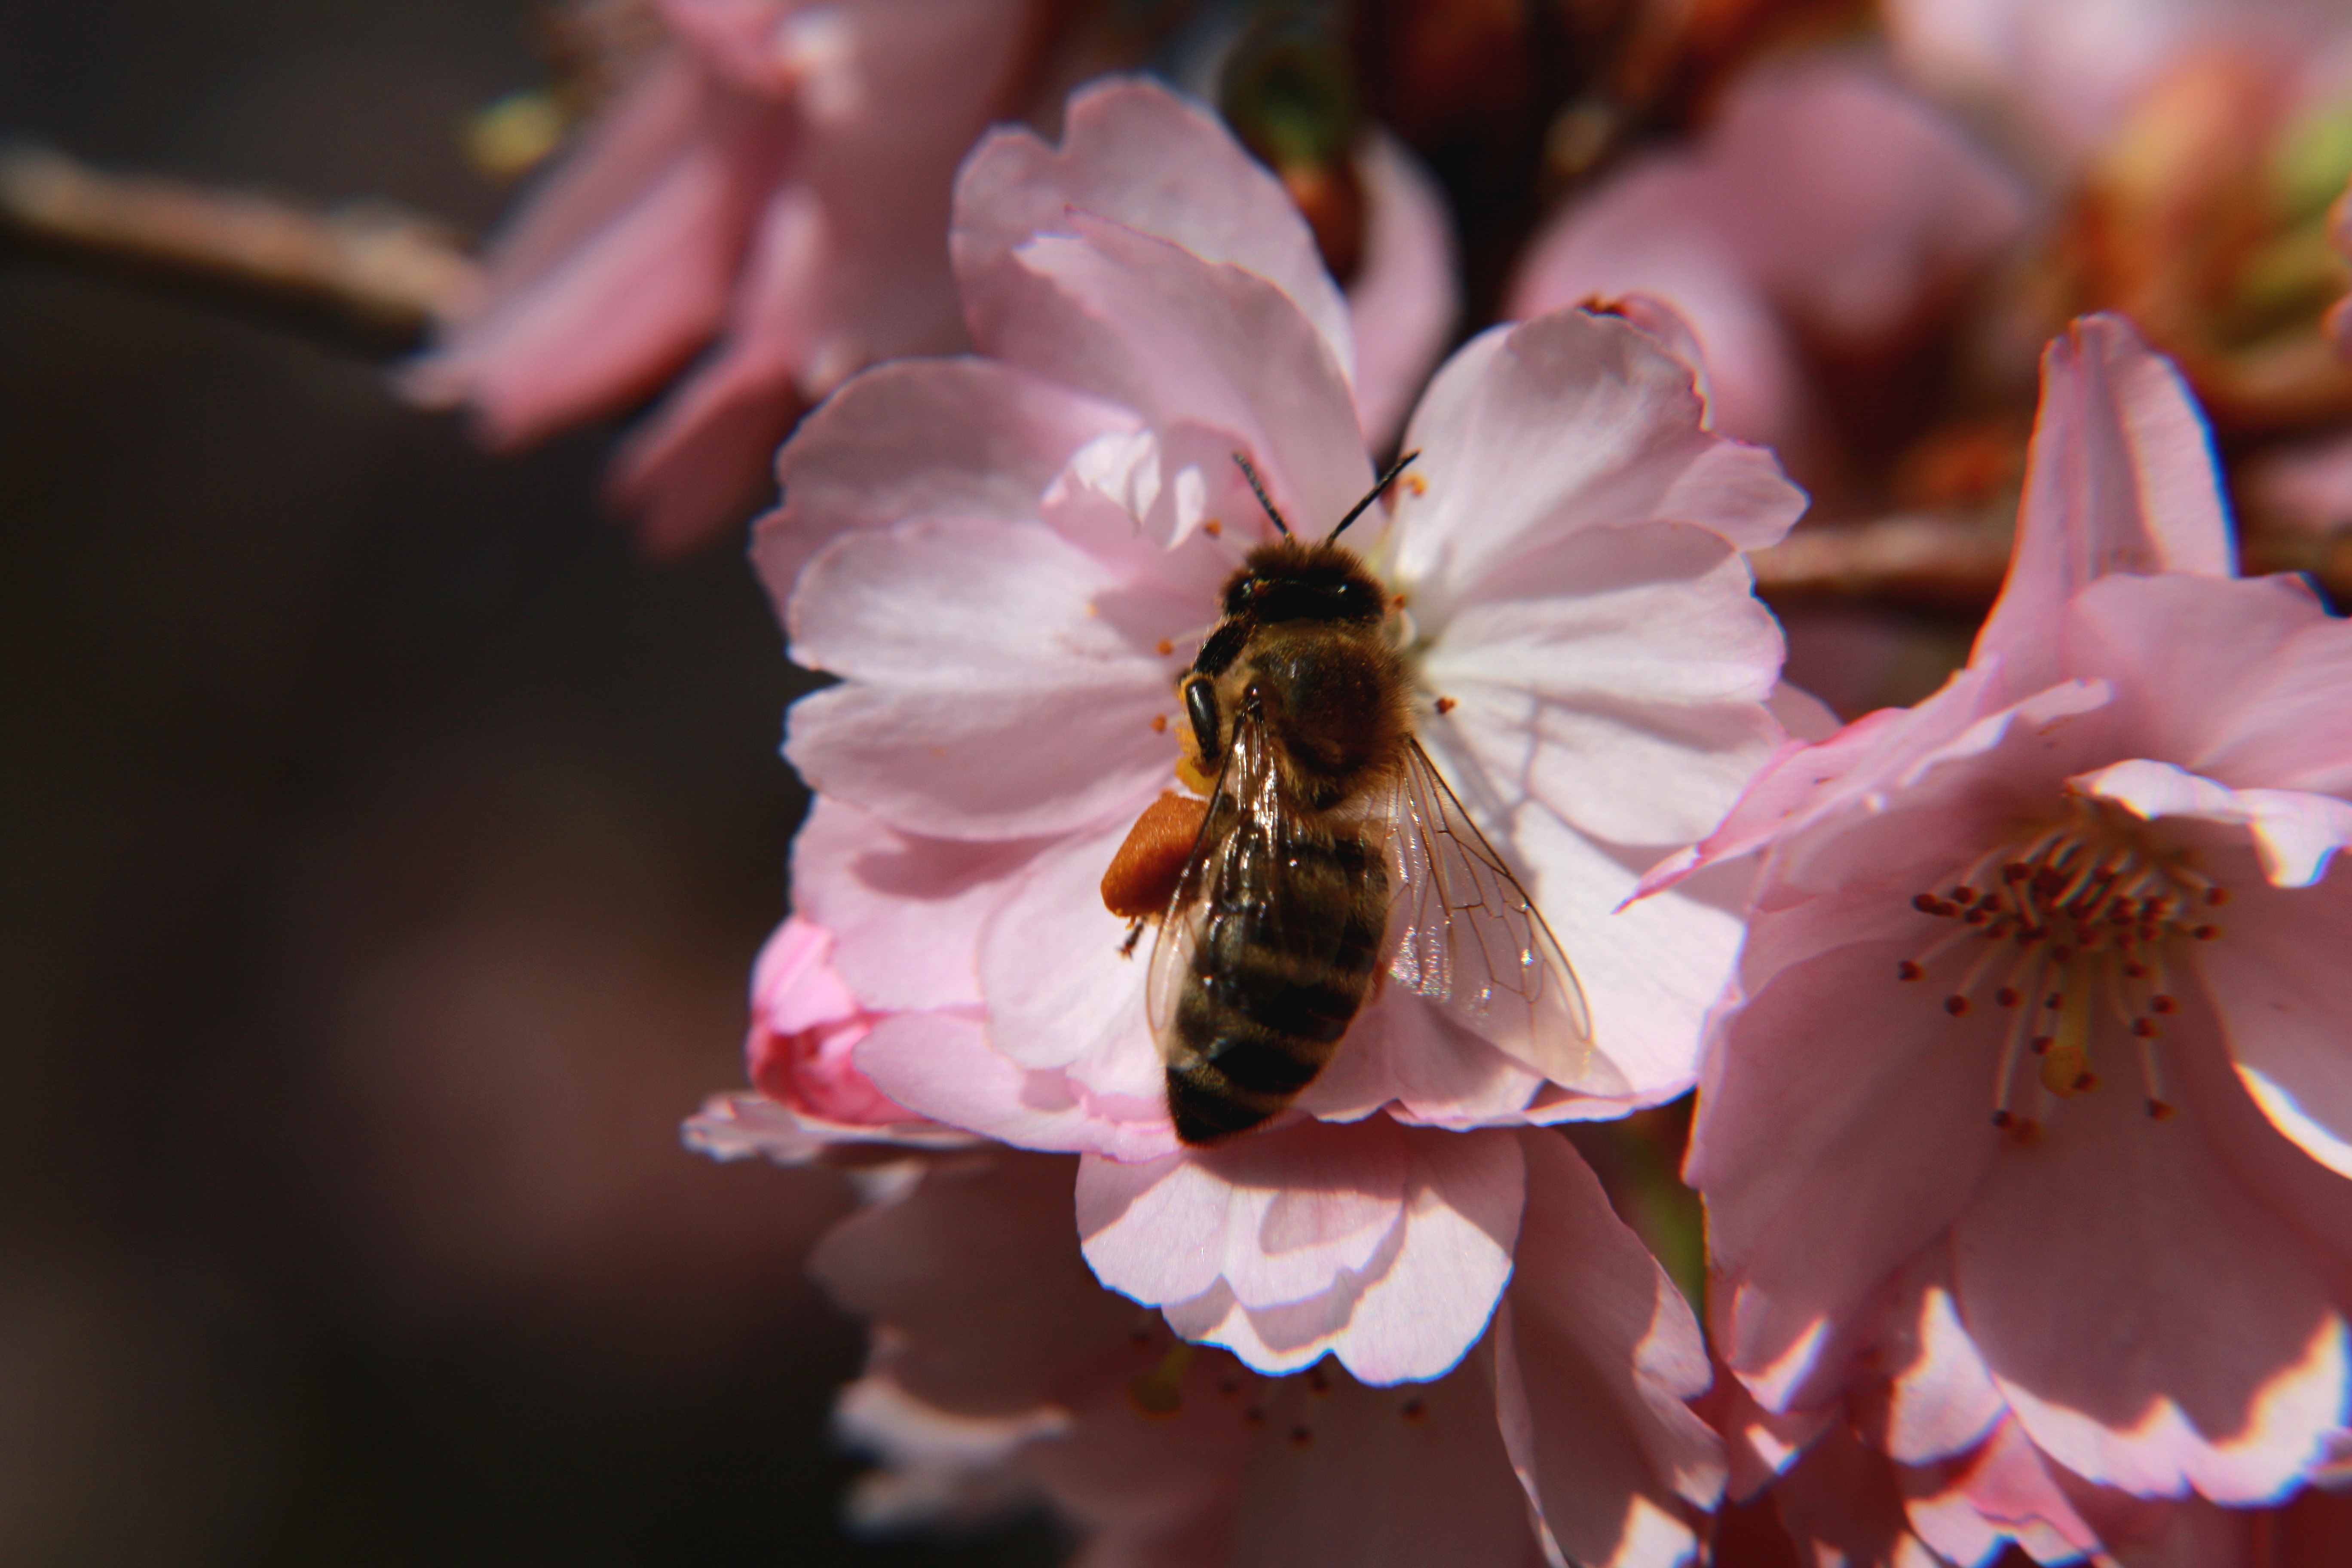
nature, branch, blossom, plant, photography, flower, petal, bloom, pollen, spring, insect, macro, botany, pink, flora, fauna, cherry blossom, invertebrate, close up, bee, cherry, nectar, macro photography, honey bee, pollinator, membrane winged insect